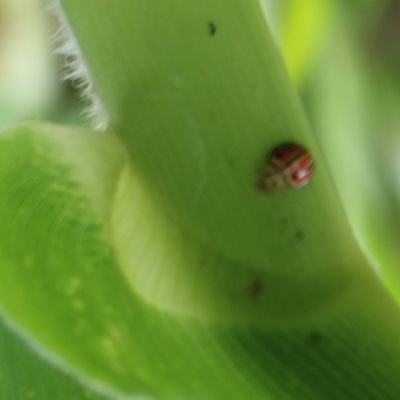
Crop: Maize
Condition: leaf beetle